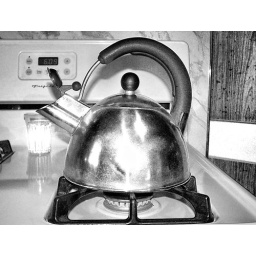
Patiently waits on the kitchen stove to be filled with water, and feel the fire underneath it once again.